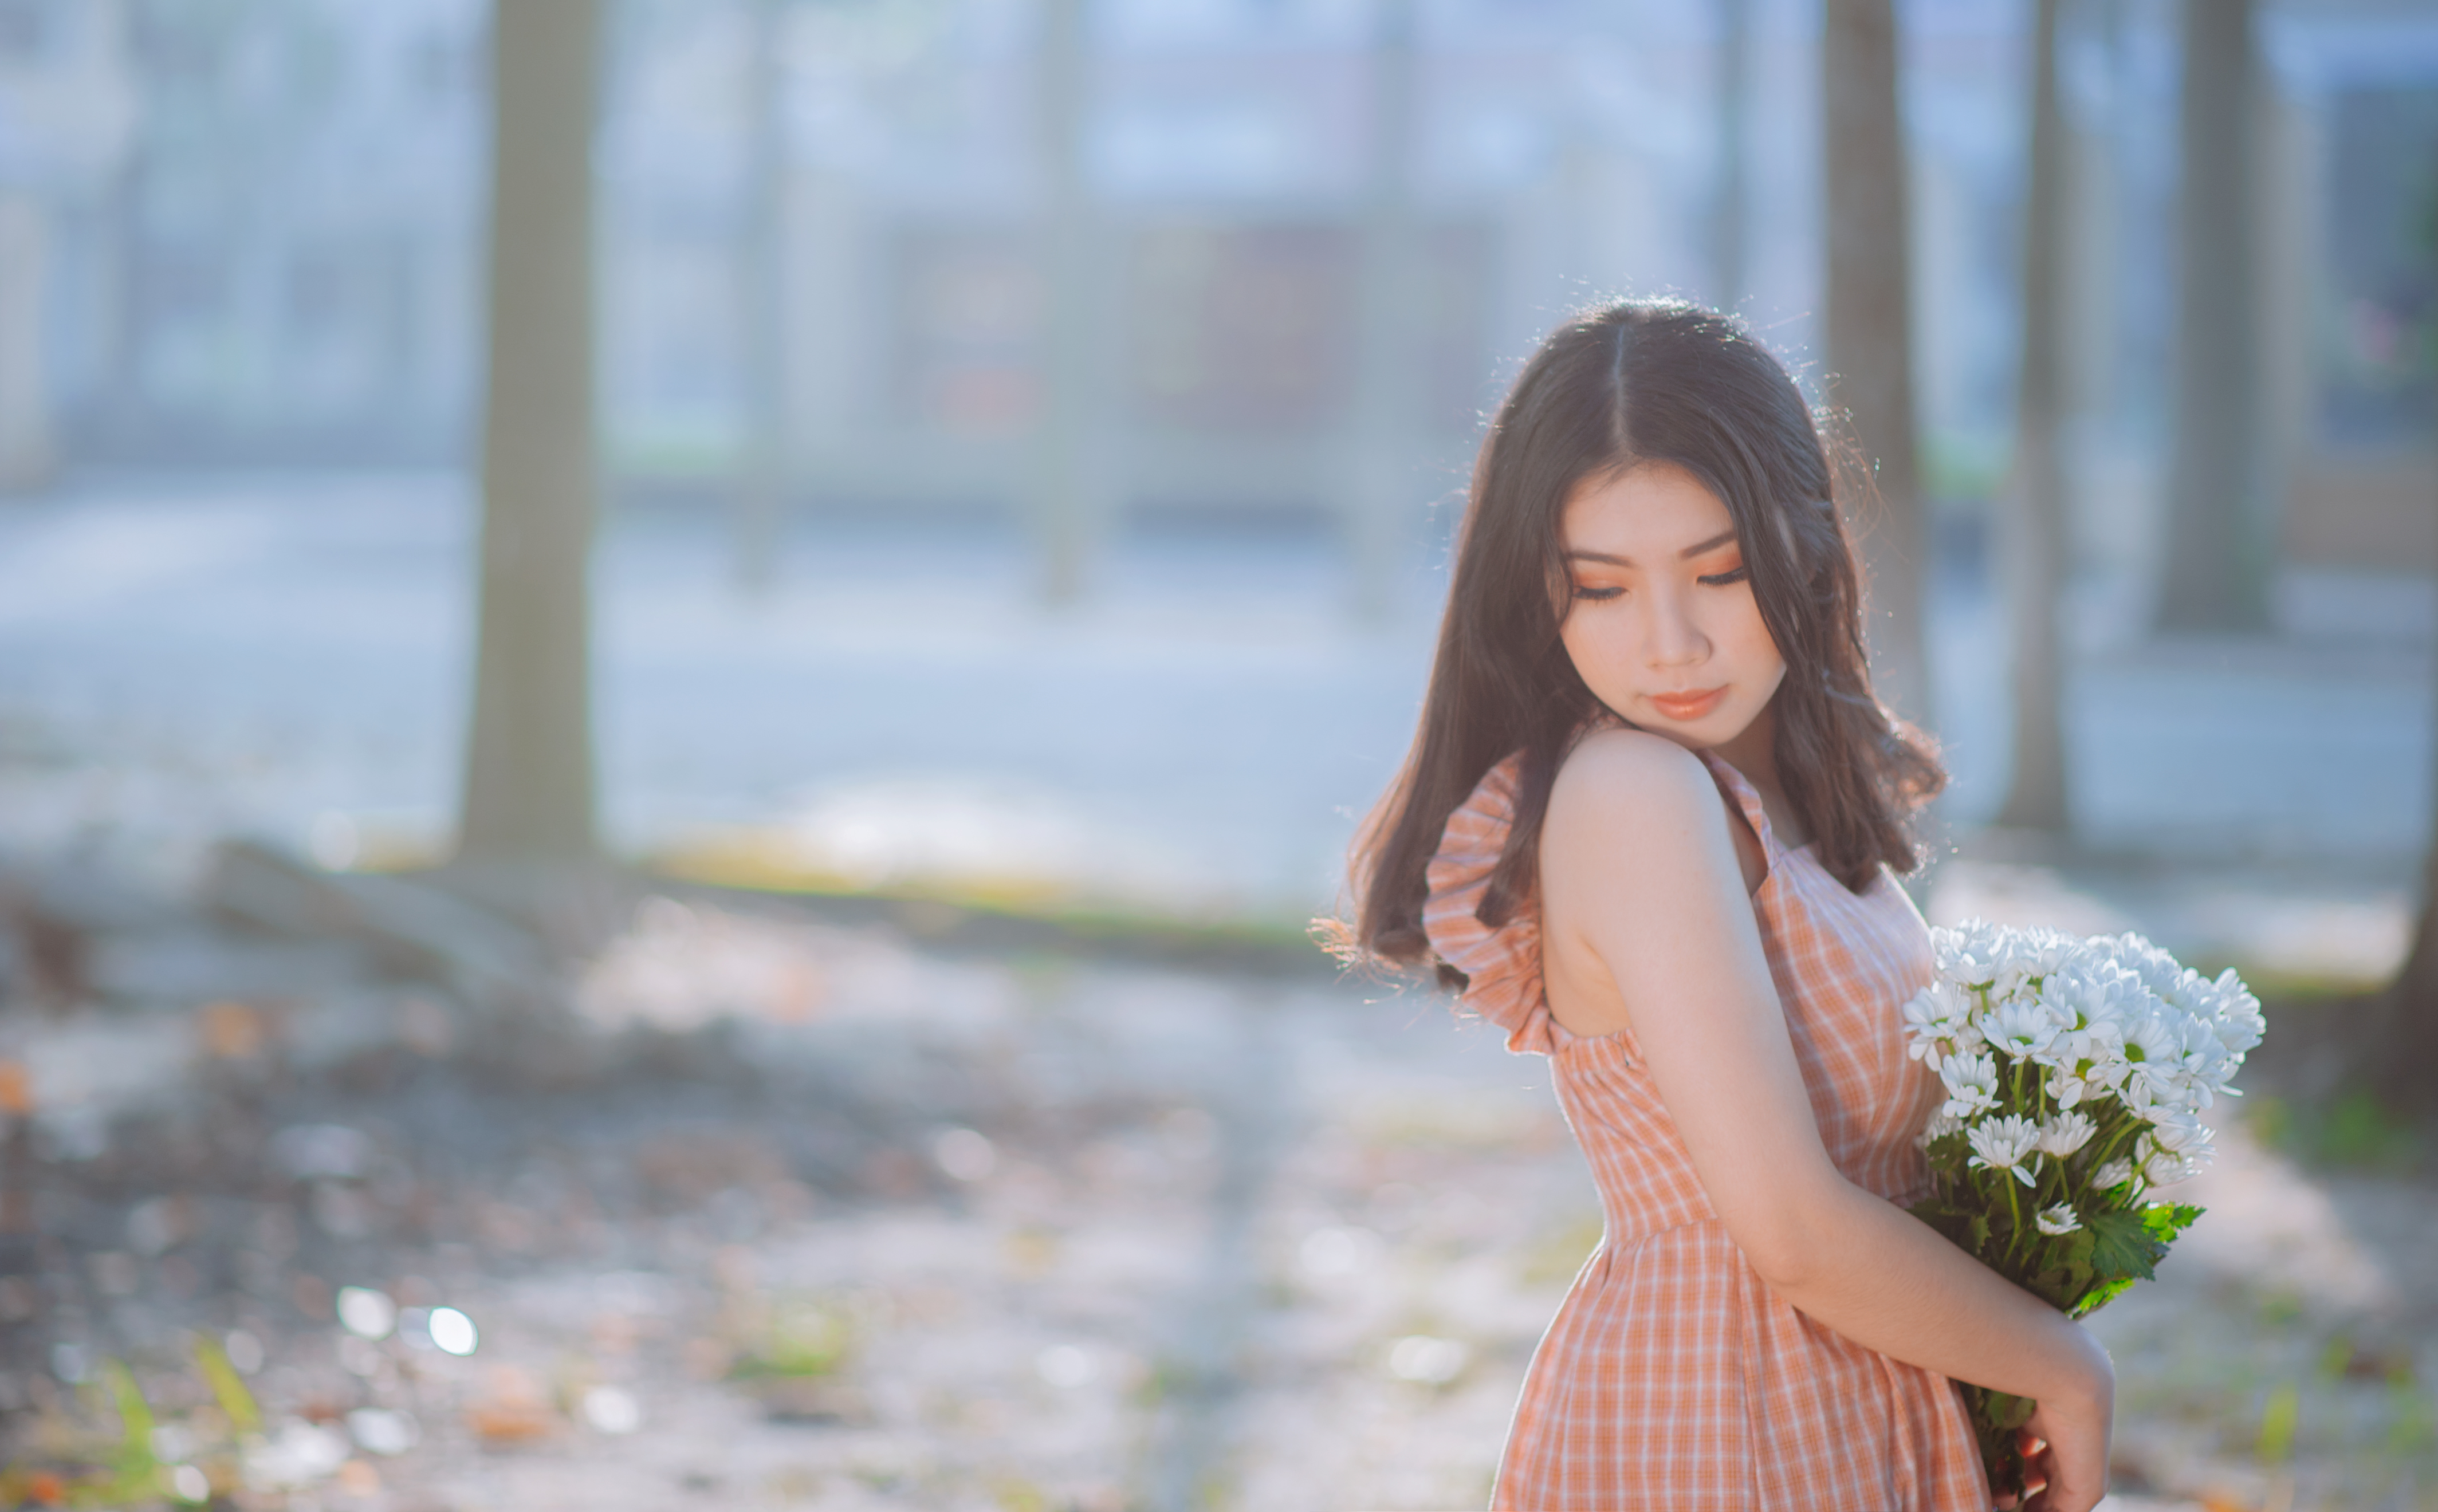
love, cute, portrait, beautiful, happy, girl, photograph, beauty, skin, lady, photography, hairstyle, black hair, long hair, photo shoot, portrait photography, brown hair, smile, model